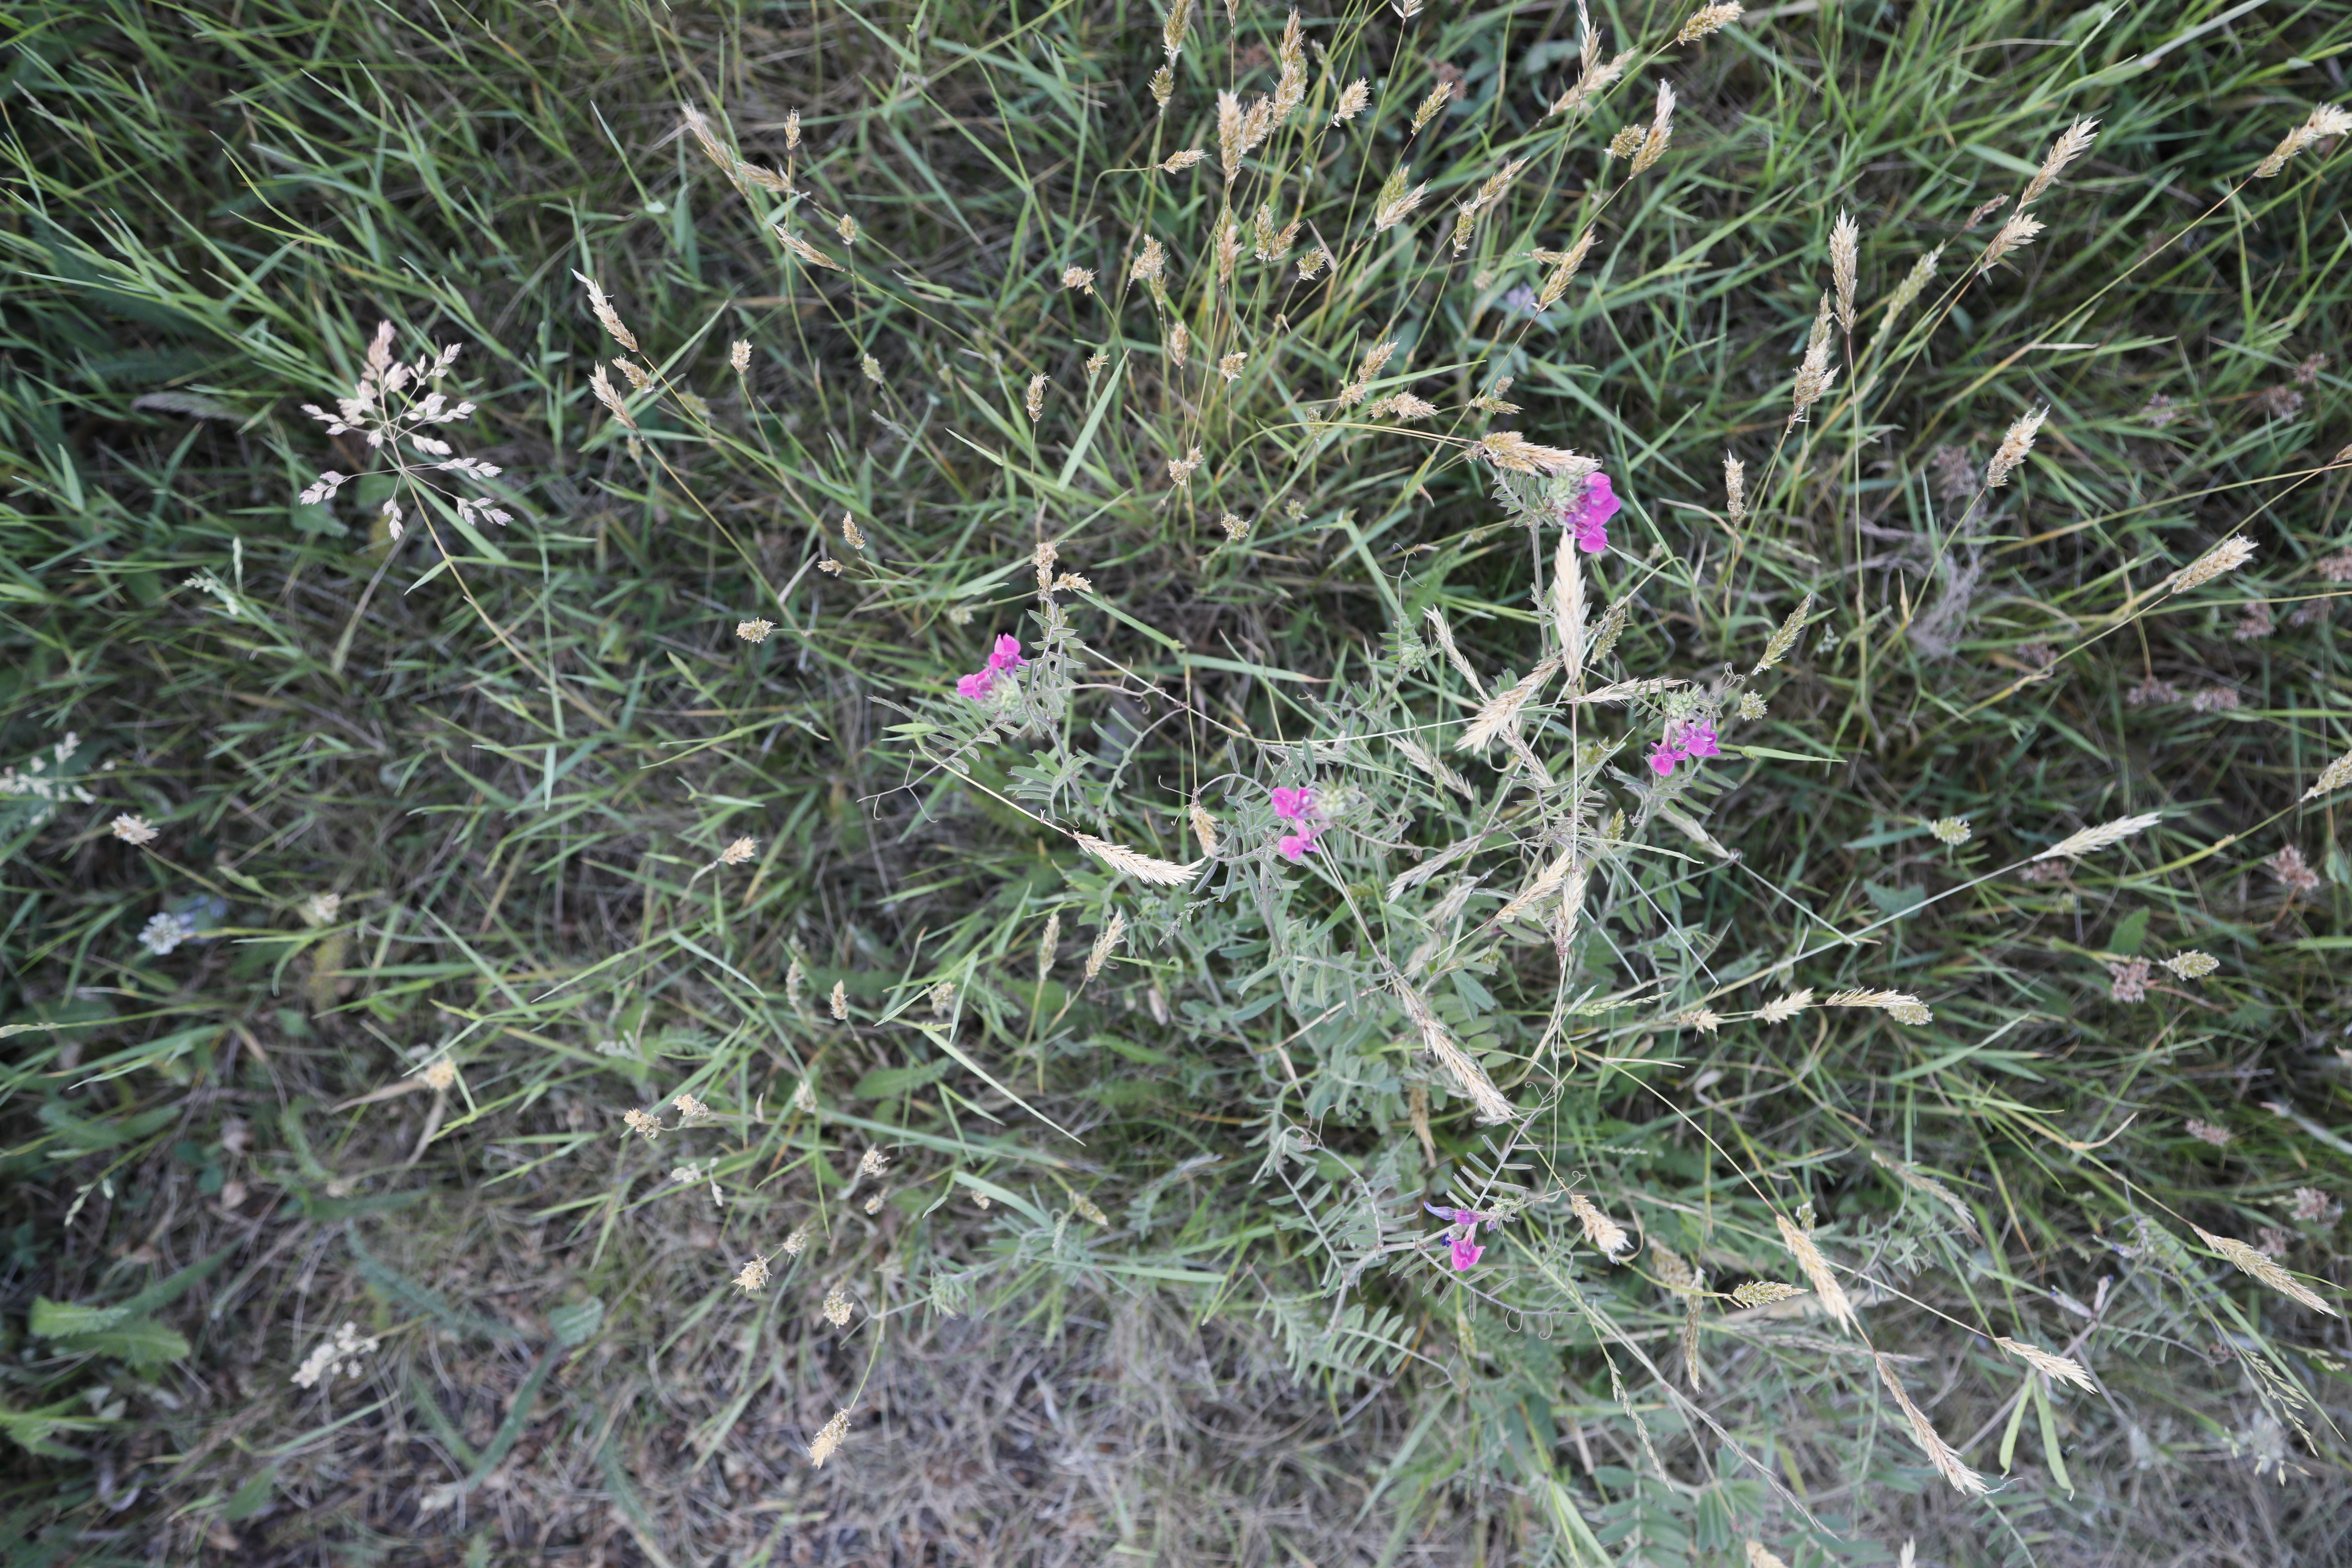
Plant species: Vicia sativa